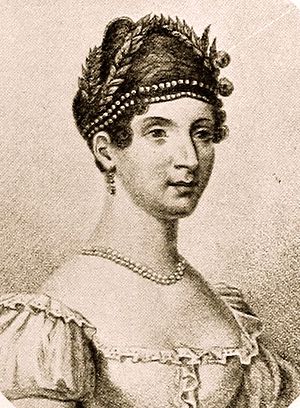
Romantikken / Romantikkens scenekunst
Den italienske sopran Angelica Catalani var en af romantikkens store primadonnaer. Hun tog det trestrengede g og blev anset for at være teknisk fuldendt.[37]
Romantikken er en kulturstrømning i 1800-1870 i Europa. Perioden varede til realismen og naturalismen..